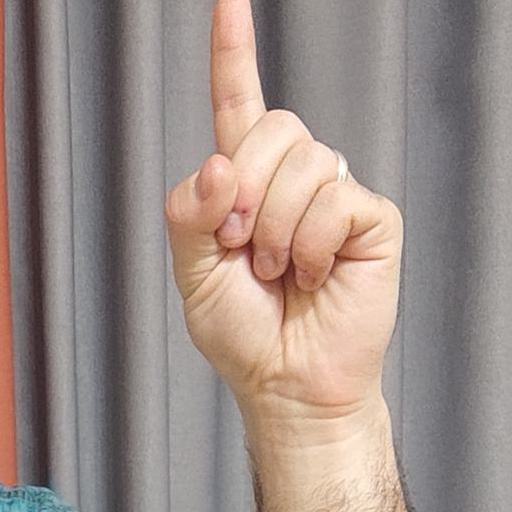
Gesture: one